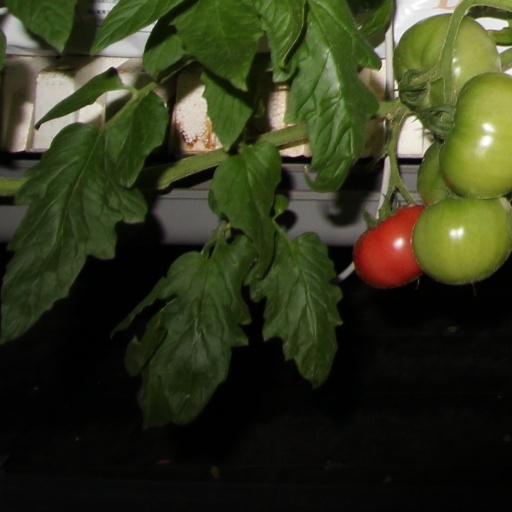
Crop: tomato